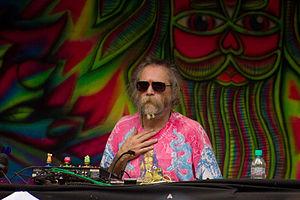
Goa Gil est un disc jockey et organisateur de soirée américain, faisant partie de la communauté hippie à Goa, implantée depuis les années 1960.